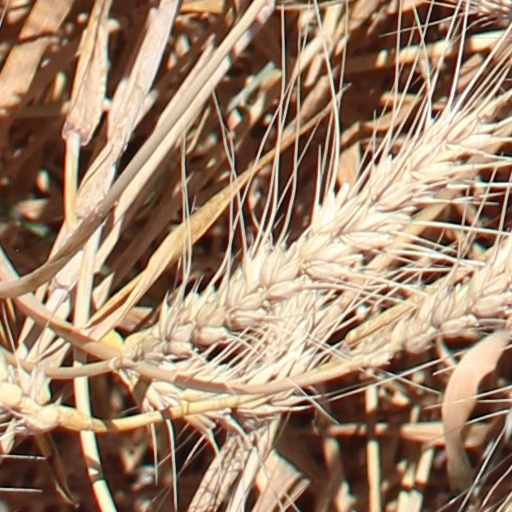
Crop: wheat